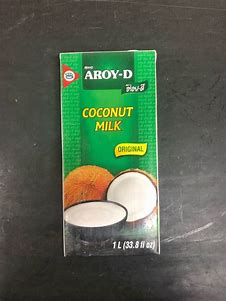
Label: cardboard